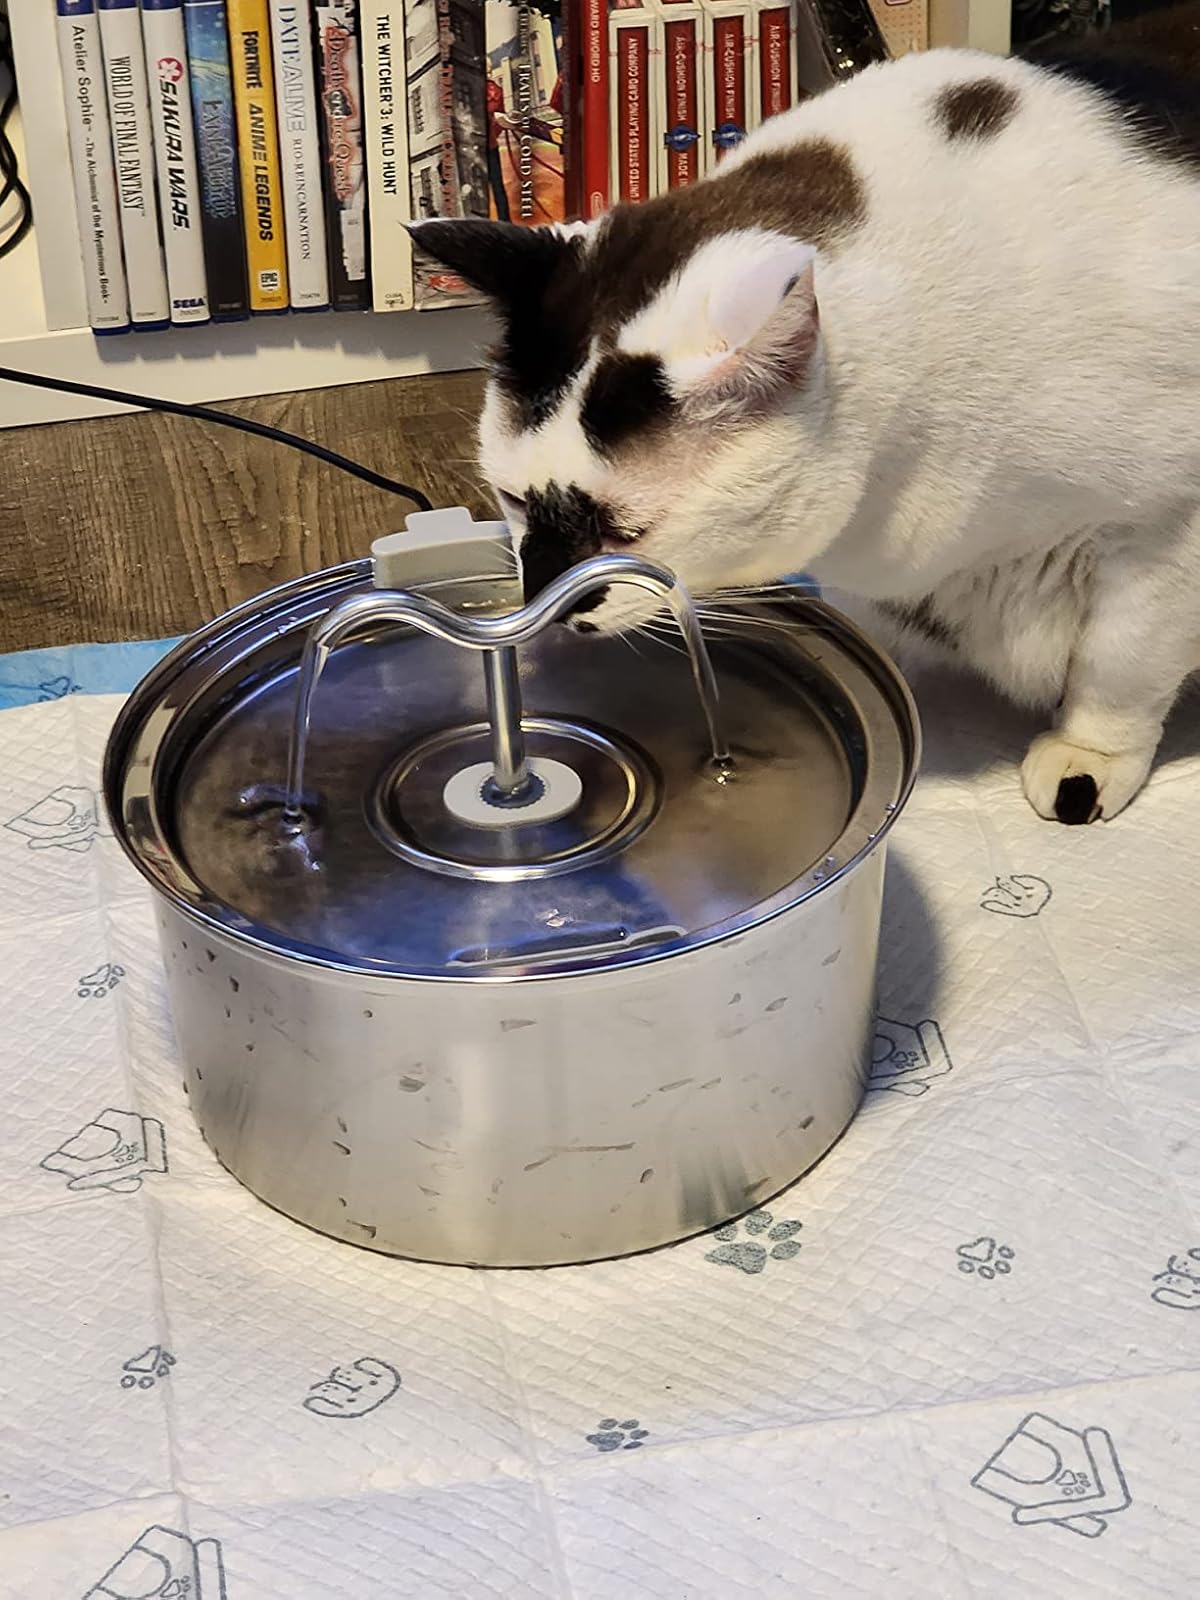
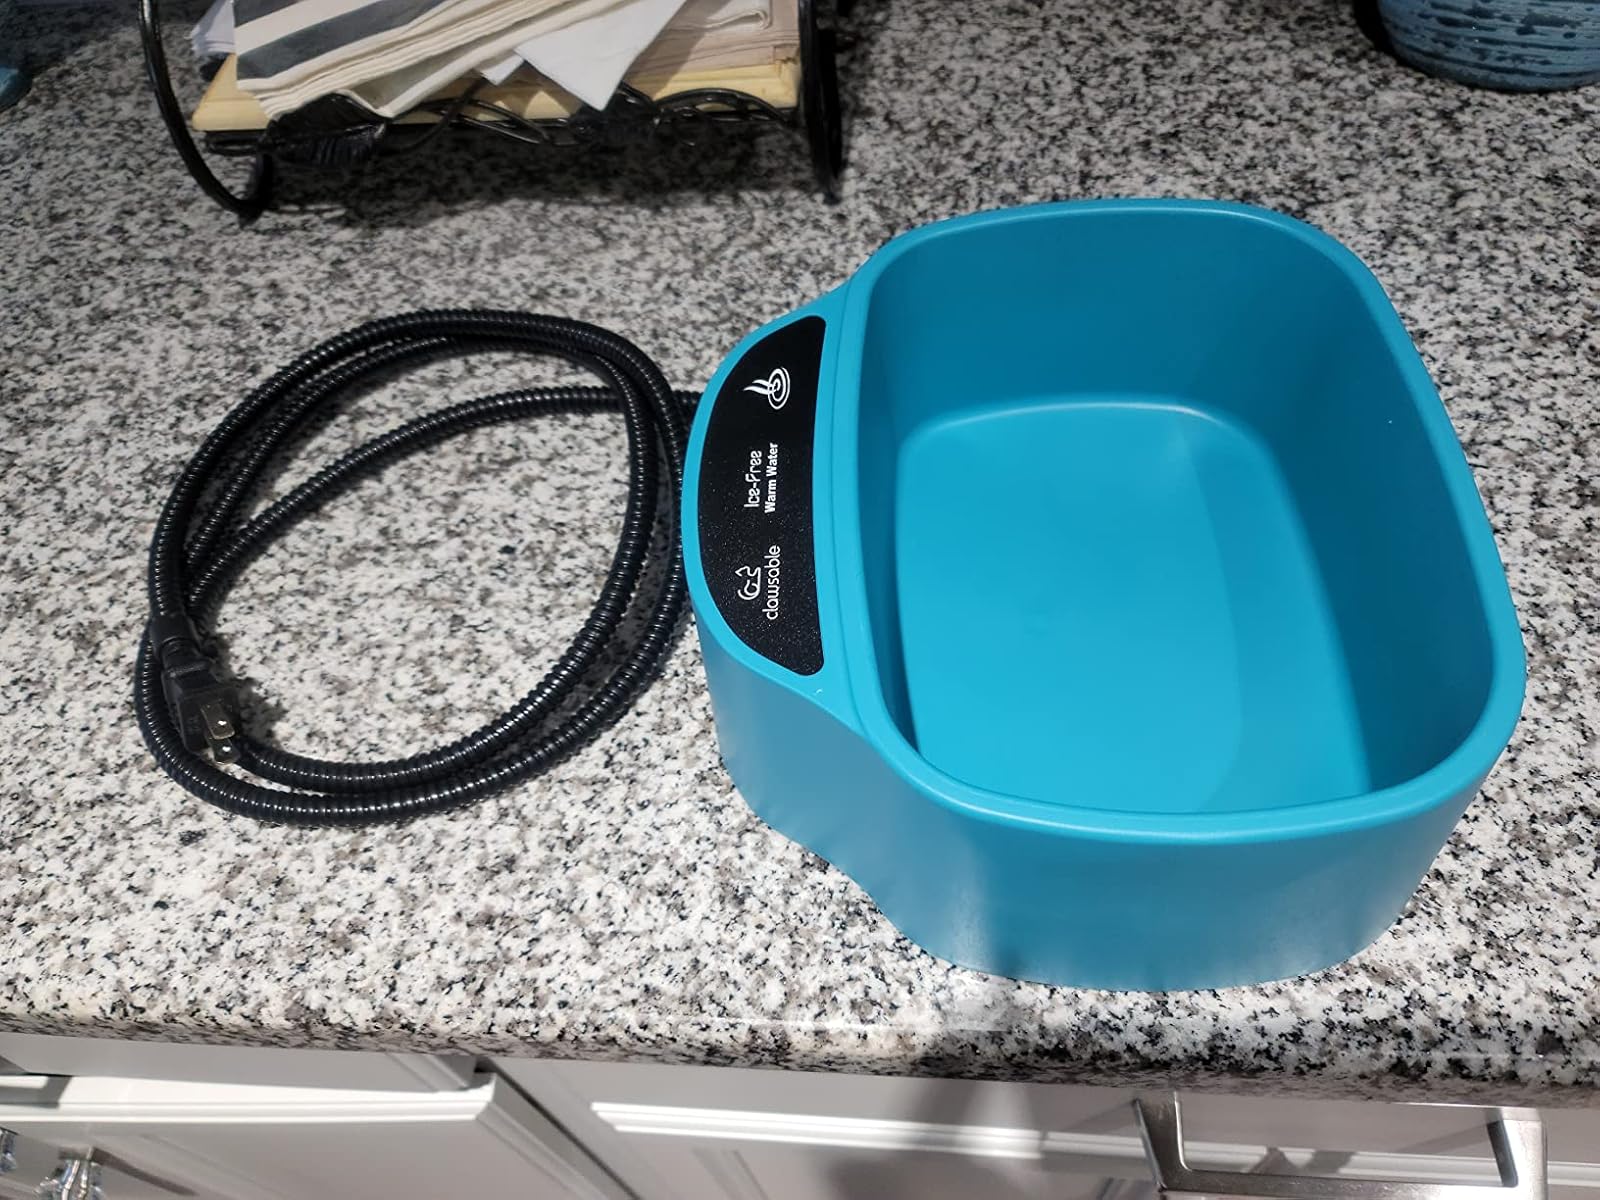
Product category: items_bowl
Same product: no